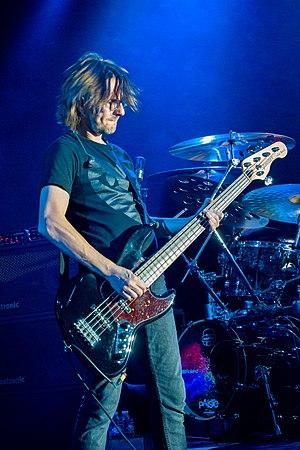
Steven John Wilson, né le 3 novembre 1967 à Hemel Hempstead, Hertfordshire au Royaume-Uni, est un multi-instrumentiste, chanteur et compositeur britannique, généralement associé à la scène musicale progressive. Bien que principalement connu en tant que leader du groupe de rock progressif Porcupine Tree, Wilson a pris part à plusieurs autres projets, et produit actuellement de la musique uniquement en tant qu'artiste solo.